Jesse Helms

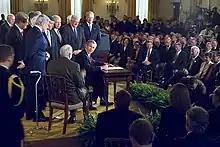
Helms watches President George W. Bush sign H.J. Resolution 114 authorizing the use of force against Iraq in 2002.

In the early 1990s, Helms was a vocal opponent of the North American Free Trade Agreement (NAFTA).